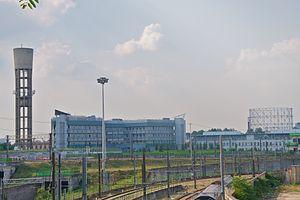
Bovisa est un quartier de la ville de Milan en Italie. Situé dans la partie nord de la ville il fait partie de la zone 9.